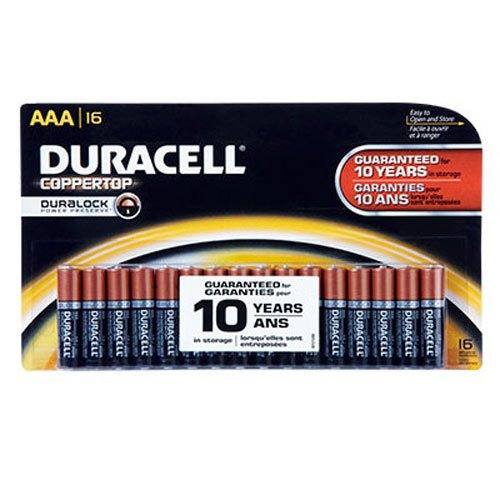
Item Name: Duracell Coppertop AAA Alkaline Batteries, 16 Count
Bullet Point 1: #1 trusted brand of pharmacists and first responders
Bullet Point 2: Dependable and long-lasting
Bullet Point 3: Great for remotes, toys and more
Value: 16.0
Unit: each

Price: 18.99